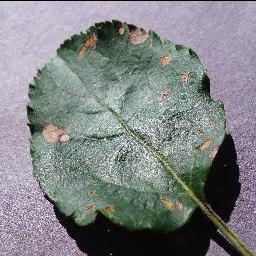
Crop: apple
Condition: black_rot